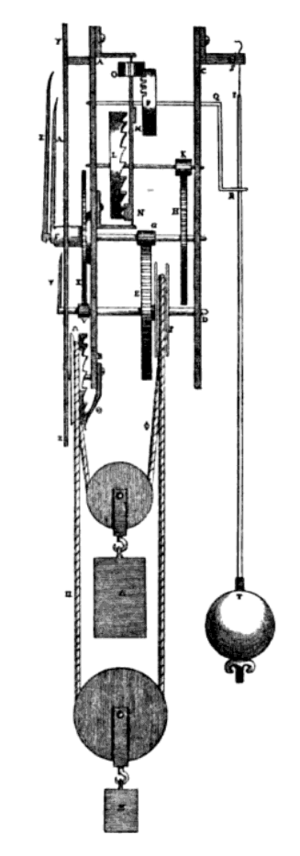
Un mécanisme d'horlogerie est l'organe ou l'élément fondamental d'un instrument horloger. Il en assure la fonction principale qui est de « donner l'heure ».